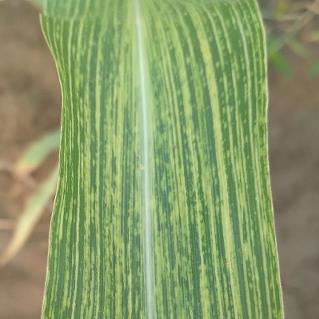
Crop: Maize
Condition: stripe-d